Machchafushi

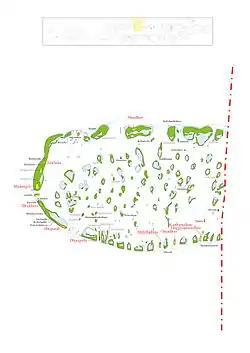

Machchafushi is one of the uninhabited islands of Alif Dhaal Atoll, Maldives.